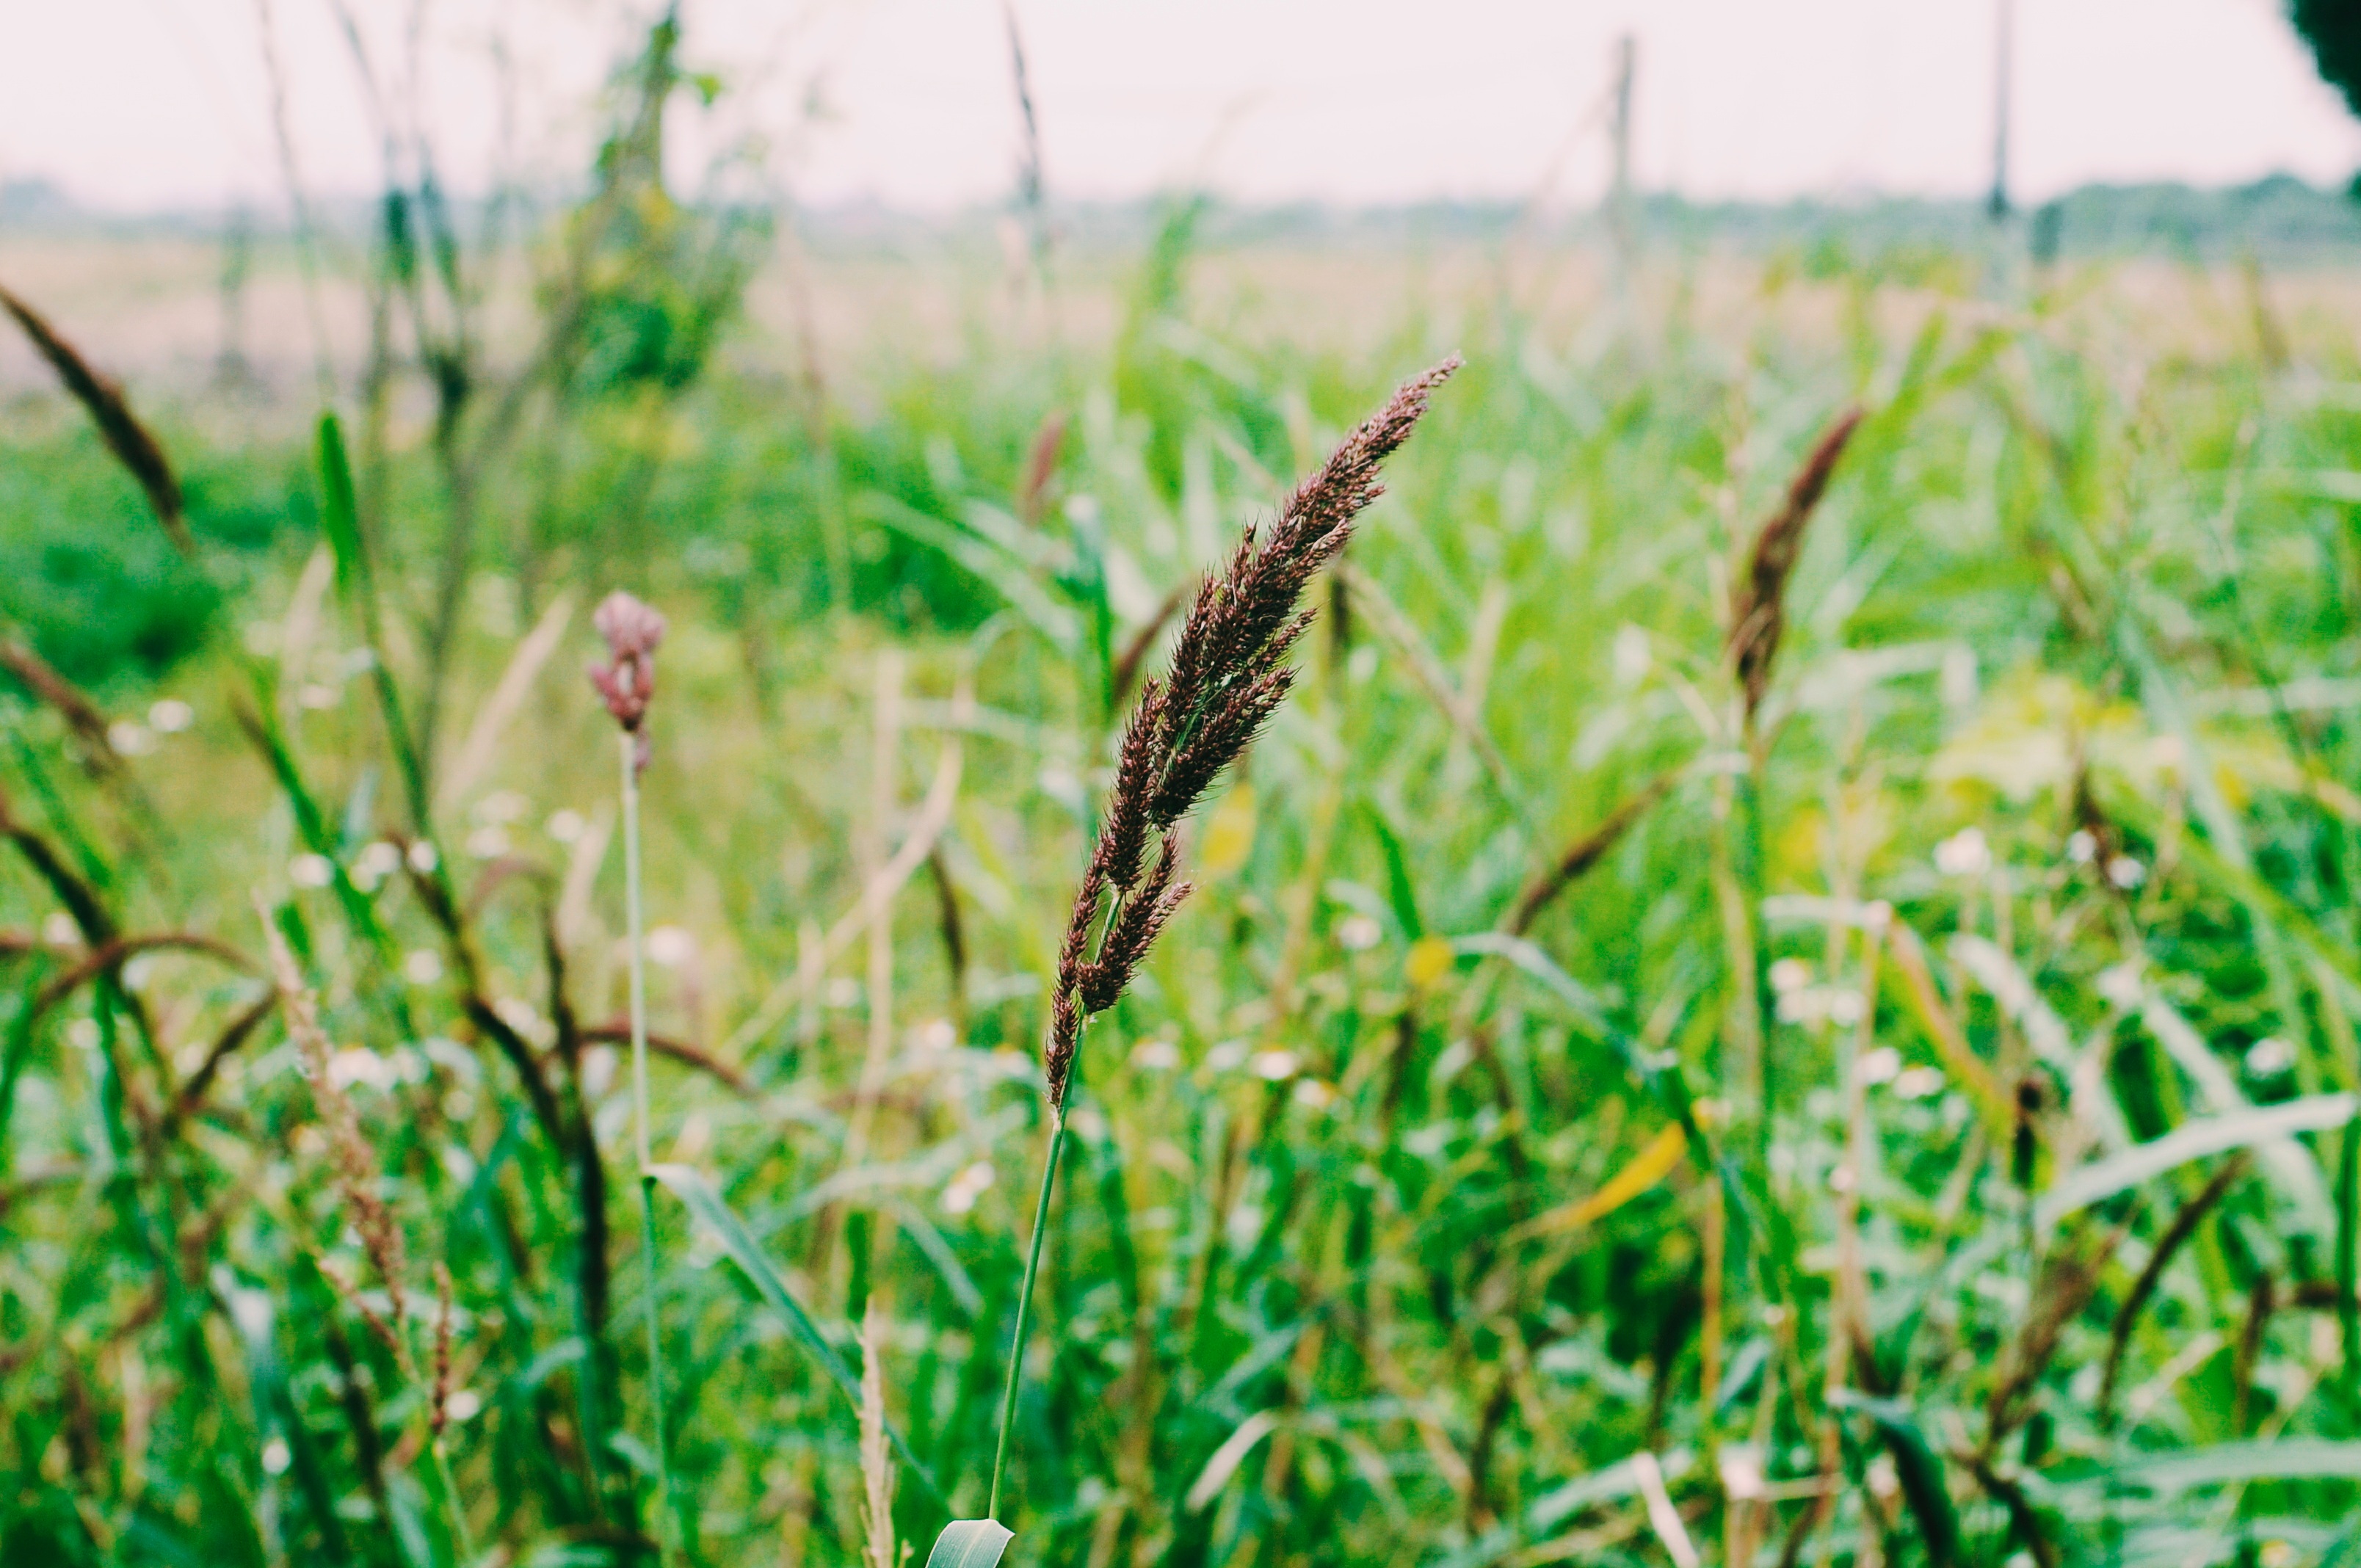
nature, grass, bird, field, lawn, meadow, prairie, flower, wildlife, green, crop, agriculture, flora, fauna, habitat, grass family